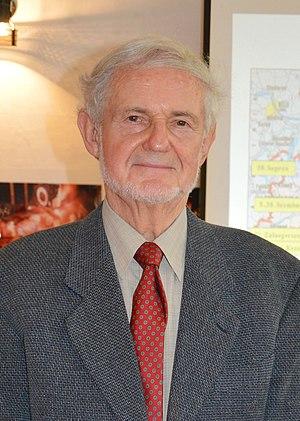
Jenő Hámori né le 27 décembre 1933 à Győr, est un escrimeur et maître d'armes hongrois. Il a gagné une médaille d'or par équipe aux Jeux olympiques de Melbourne en 1956. Après les Jeux olympiques de 1956, il a quitté la Hongrie et a représenté les États-Unis aux Jeux olympiques d'été de 1964.